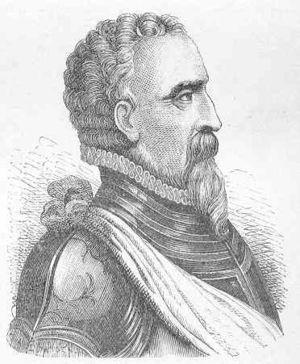
Daniel Rantzau, né en 1529 et mort le 11 novembre 1569 devant Varberg, en Suède fut un commandant danois.